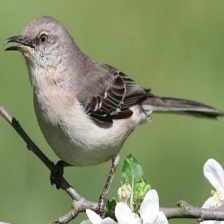
Species: NORTHERN MOCKINGBIRD
Scientific name: MIMUS POLYGLOTTOS